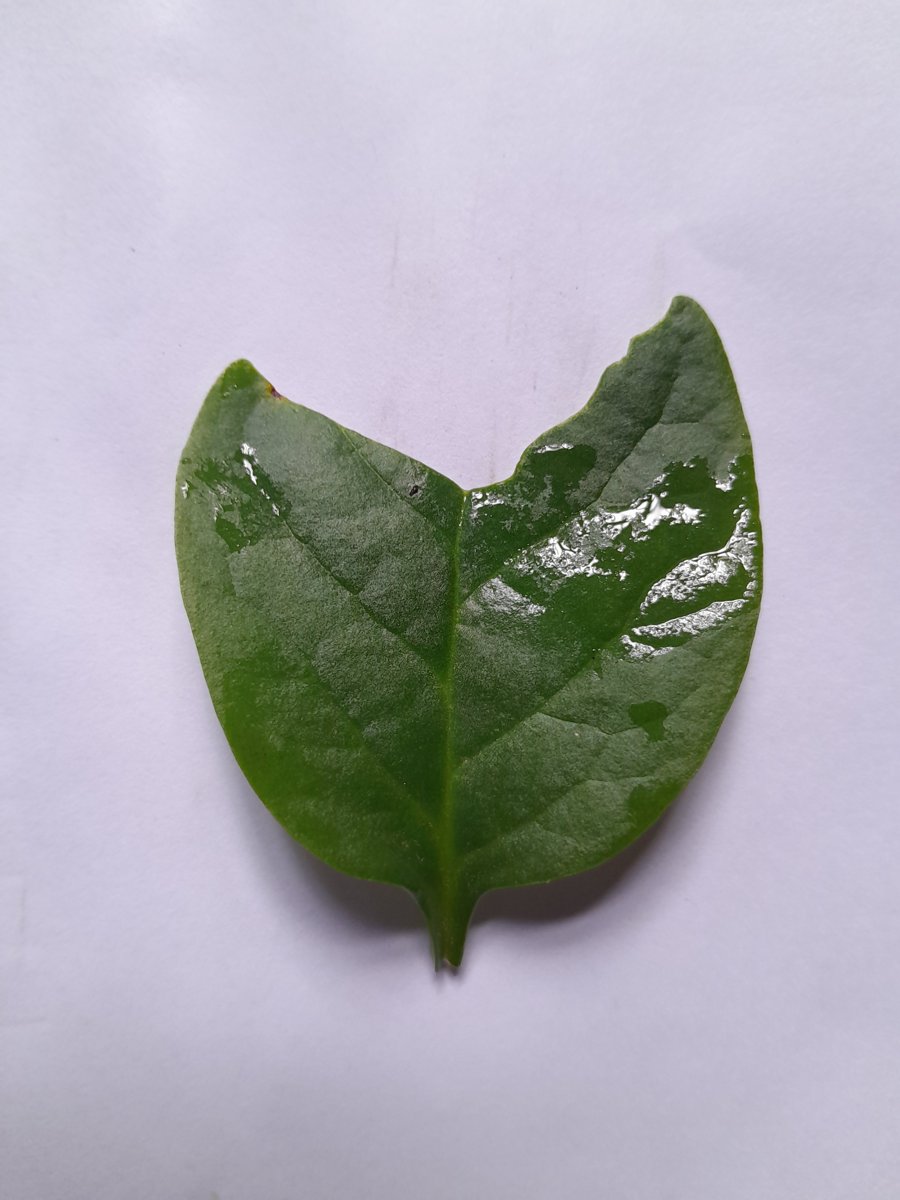
Label: Pest-Damage